International Loadstar

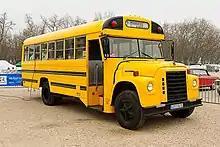
1970s International Loadstar 1603 "Schoolmaster" with school bus body

The Schoolmaster 1603, 1703, and 1803, and 1853 were cowl-chassis models used for school-bus type bodies. The Loadstar also served as the basis for the 173/183 FC (forward control) and 183/193 RE (rear engine) stripped chassis for transit-style school buses.